Daraar

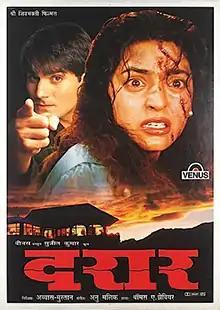
Poster

Daraar ( Rift) is a 1996 Indian Hindi-language romantic psychological thriller film directed by Abbas-Mustan starring Juhi Chawla, Rishi Kapoor and Arbaaz Khan in his film debut. Khan received the Filmfare Best Villain Award for his portrayal as a possessive husband. Upon release, the film received mixed to positive reviews, especially for Arbaaz's portrayal as a possessive and abusive husband. The plot is inspired from 1991 American film, Sleeping with the Enemy.